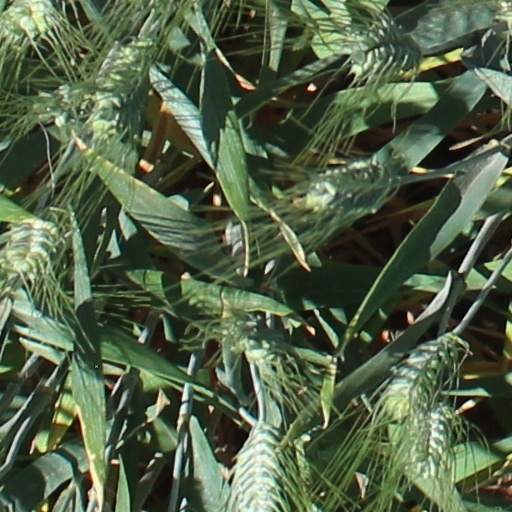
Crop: wheat